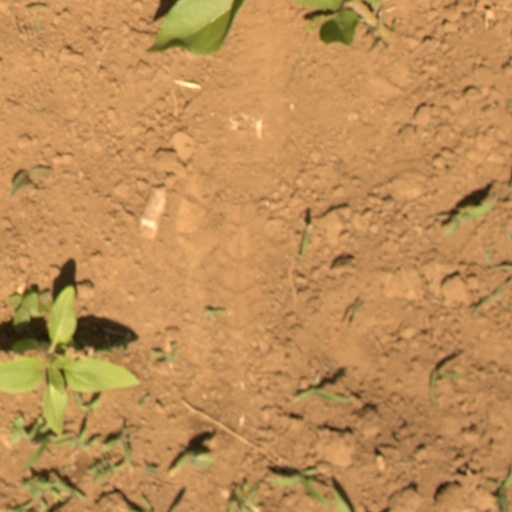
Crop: Jerusalem artichoke